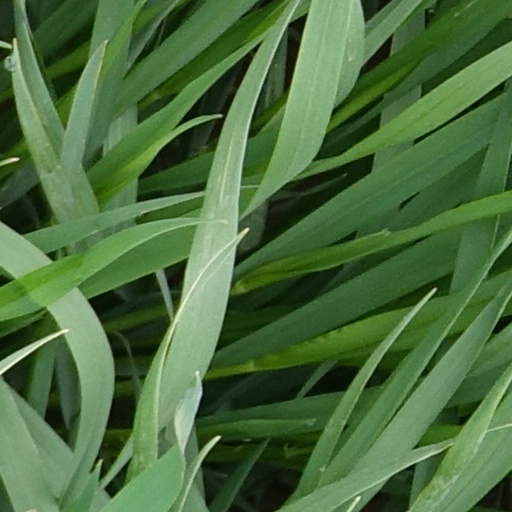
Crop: wheat